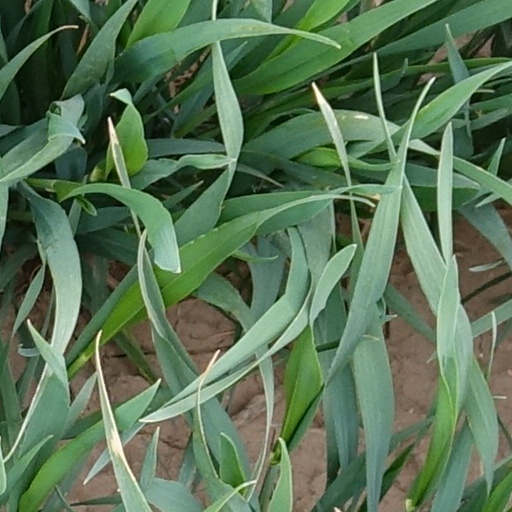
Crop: wheat